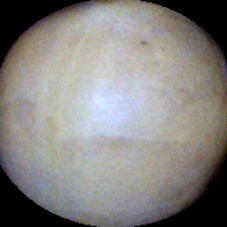
Label: Intact